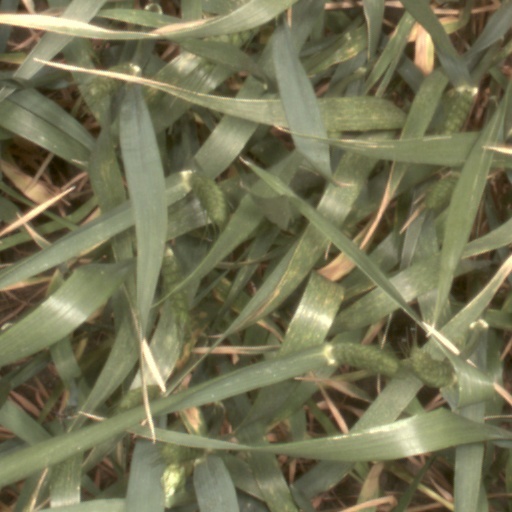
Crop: wheat